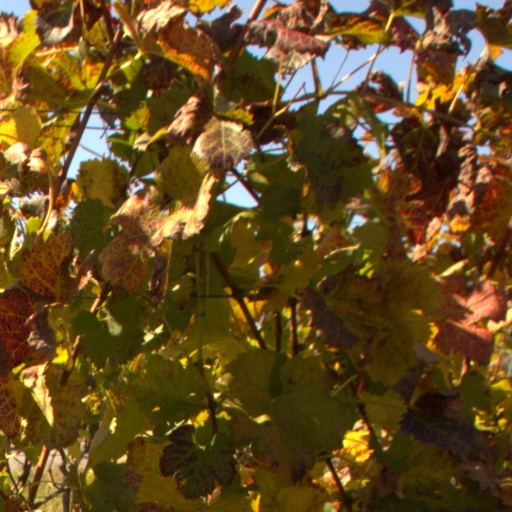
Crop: grape